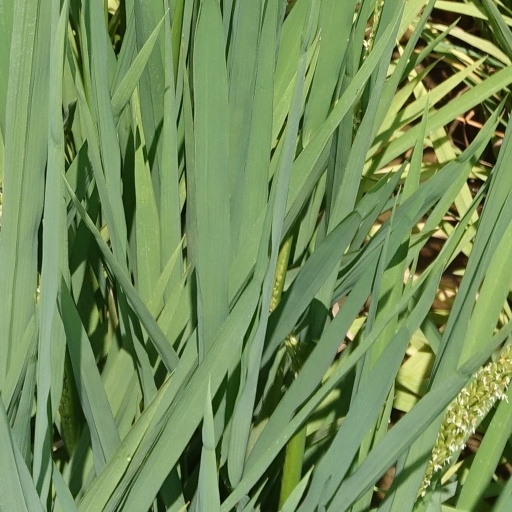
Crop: rice